Kim Possible (film)

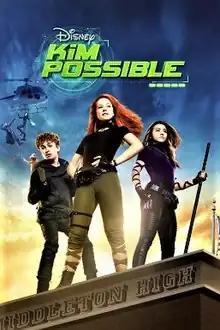
Promotional poster

Kim Possible is a 2019 American action comedy television film that premiered as a Disney Channel Original Movie on Disney Channel on February 15, 2019. Based on the 2002–2007 animated series of the same name created by Mark McCorkle and Bob Schooley, the film stars Sadie Stanley, Sean Giambrone, and Ciara Riley Wilson.